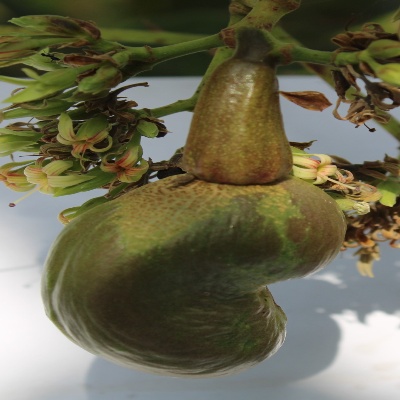
Crop: Cashew
Condition: healthy